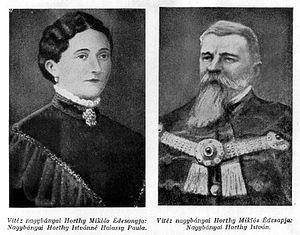
L'amiral Miklós Horthy de Nagybánya, né le 18 juin 1868 à Kenderes et mort le 9 février 1957 à Estoril, au Portugal, est un militaire et homme d'État hongrois, régent du royaume de Hongrie du 1ᵉʳ mars 1920 au 15 octobre 1944.